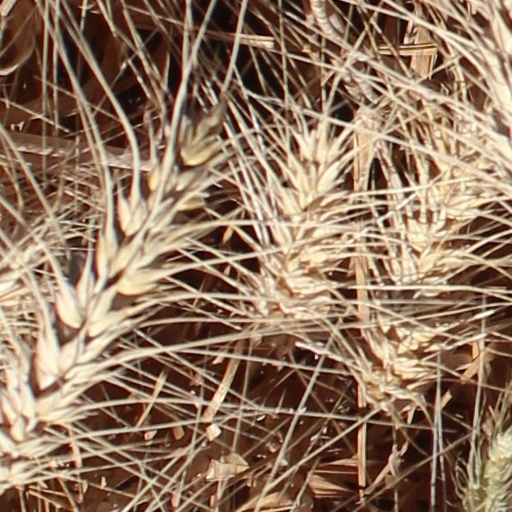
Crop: wheat